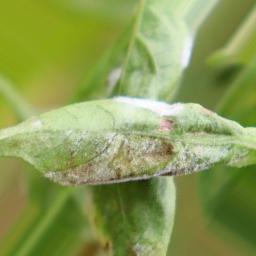
Label: powdery mildew